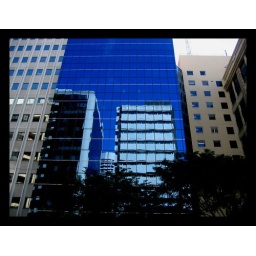
A reflection of more buildings on a glass building in the city, Brisbane.